Coevorden

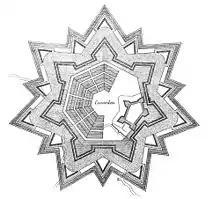
Fortification plan of Coevorden, in Star fort style.

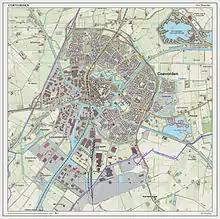
2014 map of the city of Coevorden

Coevorden received city rights in 1408. It is the oldest city in the province of Drenthe.